Port of Ploče

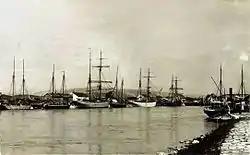
Port of Metković, now a part of the Port of Ploče, between the World Wars

In 1936, it was decided to develop the Port of Ploče, as the site at the mouth of the Neretva on the Adriatic coast represented the natural outlet for the economy of Bosnia and Herzegovina, which was then part of the Kingdom of Yugoslavia. Preparations included the construction of a railway between Metković and Ploče, as an extension of the railway from Sarajevo. The railway was completed in 1942, three years after construction of the port commenced in 1939. The works were delayed by the onset of World War II, but they were intensified in 1945 after modernization of the Sarajevo–Ploče narrow gauge railway.